Paradise, South Australia

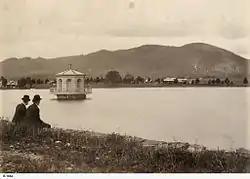
Thorndon Park Reservoir in 1899

The site was the location of many market gardens during the 20th century and some of these still remain, as can be seen by contemporary satellite imagery. Housing now occupies much of the suburb.